Holme St Cuthbert

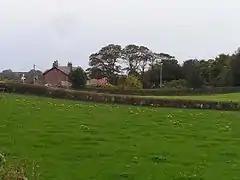
The hamlet of Holme St Cuthbert as seen from the road from Newtown and Tarns.

It is bordered to the north by the civil parish of Holme Low, to the east by Holme Abbey, to the south by Allonby along the Black Dub beck, and to the south-east by Westnewton. On its western side, the parish meets the Solway Firth, and has approximately four miles of coastline. An area known as Skinburness Marsh, east of Silloth, does not border the rest of the parish, but is common to the parishes of Holme St Cuthbert, Holme Abbey, and Holme Low.